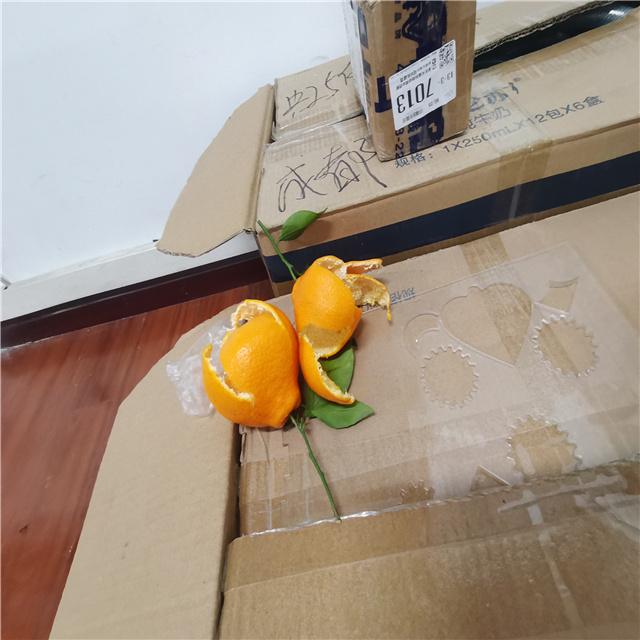
Label: peels